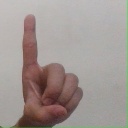
अक्षर: ड